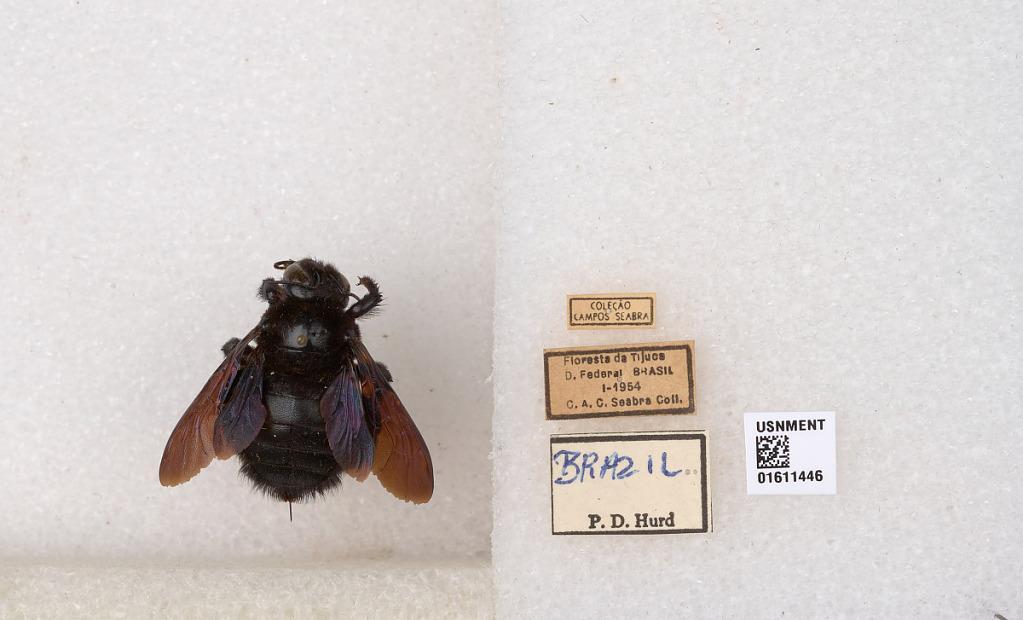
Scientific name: Xylocopa
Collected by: C. Seabra
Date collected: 1954-1-1
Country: Brazil
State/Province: Rio de Janeiro
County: Rio de Janeiro
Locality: Distrito Federal, Floresta da Tijuca